Breakthrough (1950 film)

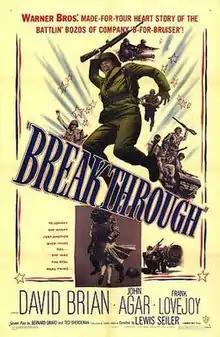
Original film poster

Breakthrough is a 1950 American war film directed by Lewis Seiler and starring John Agar about an American infantry unit in World War II. Approximately one-third of the film was assembled from preexisting footage.